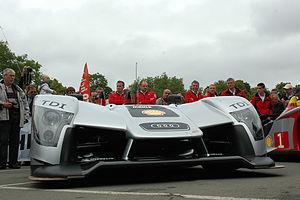
Les 24 Heures du Mans 2009, disputées les 13 et 14 juin 2009 sur le circuit des 24 Heures, sont la soixante-dix septième édition de cette épreuve. La Peugeot 908 HDi FAP nᵒ 9, pilotée par Marc Gené, Alexander Wurz et David Brabham remporte la course au classement général. La Peugeot nᵒ 8, pilotée par Sébastien Bourdais, Stéphane Sarazin et Franck Montagny, assure le doublé. Peugeot renoue ainsi avec la victoire pour la première fois depuis 1993 et prend sa revanche sur Audi qui était invaincu dans la Sarthe depuis 2004. Tom Kristensen, octuple vainqueur de l'épreuve et également vainqueur en titre tout comme ses équipiers Allan McNish et Rinaldo Capello, s'empare de la troisième place.